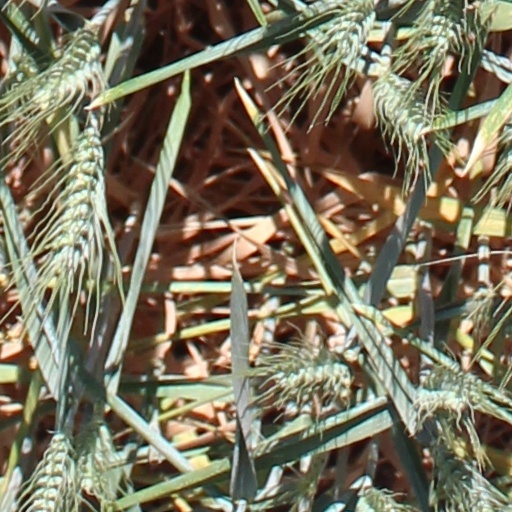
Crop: wheat